1907 Copa del Rey final

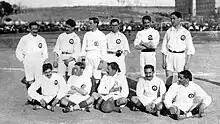
Madrid FC, champions

The 1907 Copa del Rey Final was the 5th final of the Copa del Rey, the Spanish football cup competition. The match took place on 30 March 1907 at the Hipódromo, Madrid. The match was contested by Club Bizcaya and Madrid FC.